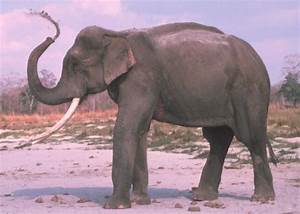
Label: elephant